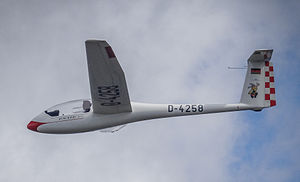
Grob G102 Astir
Grob G102 Astir er et et-sædet standardklasse svævefly af glasfiber, fremstillet af Grob Aircraft. Det var det første Grob-designede svævefly og fløj første gang i december 1974. Grob havde forud herfor fremstillet Schempp-Hirth Standard Cirrus på licens.